How to Think Like a Mathematician

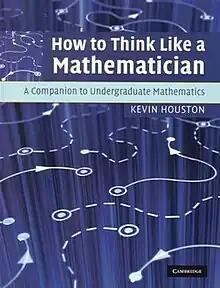

How to Think Like a Mathematician: A Companion to Undergraduate Mathematics is a book by Kevin Houston, a senior lecturer in mathematics at the University of Leeds. It was published in 2009 by Cambridge University Press.